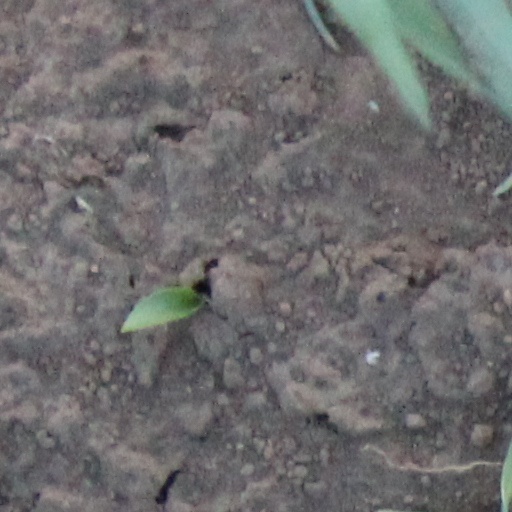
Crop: wheat